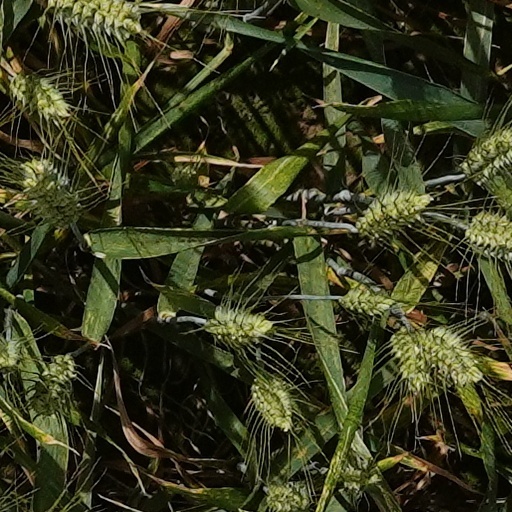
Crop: wheat